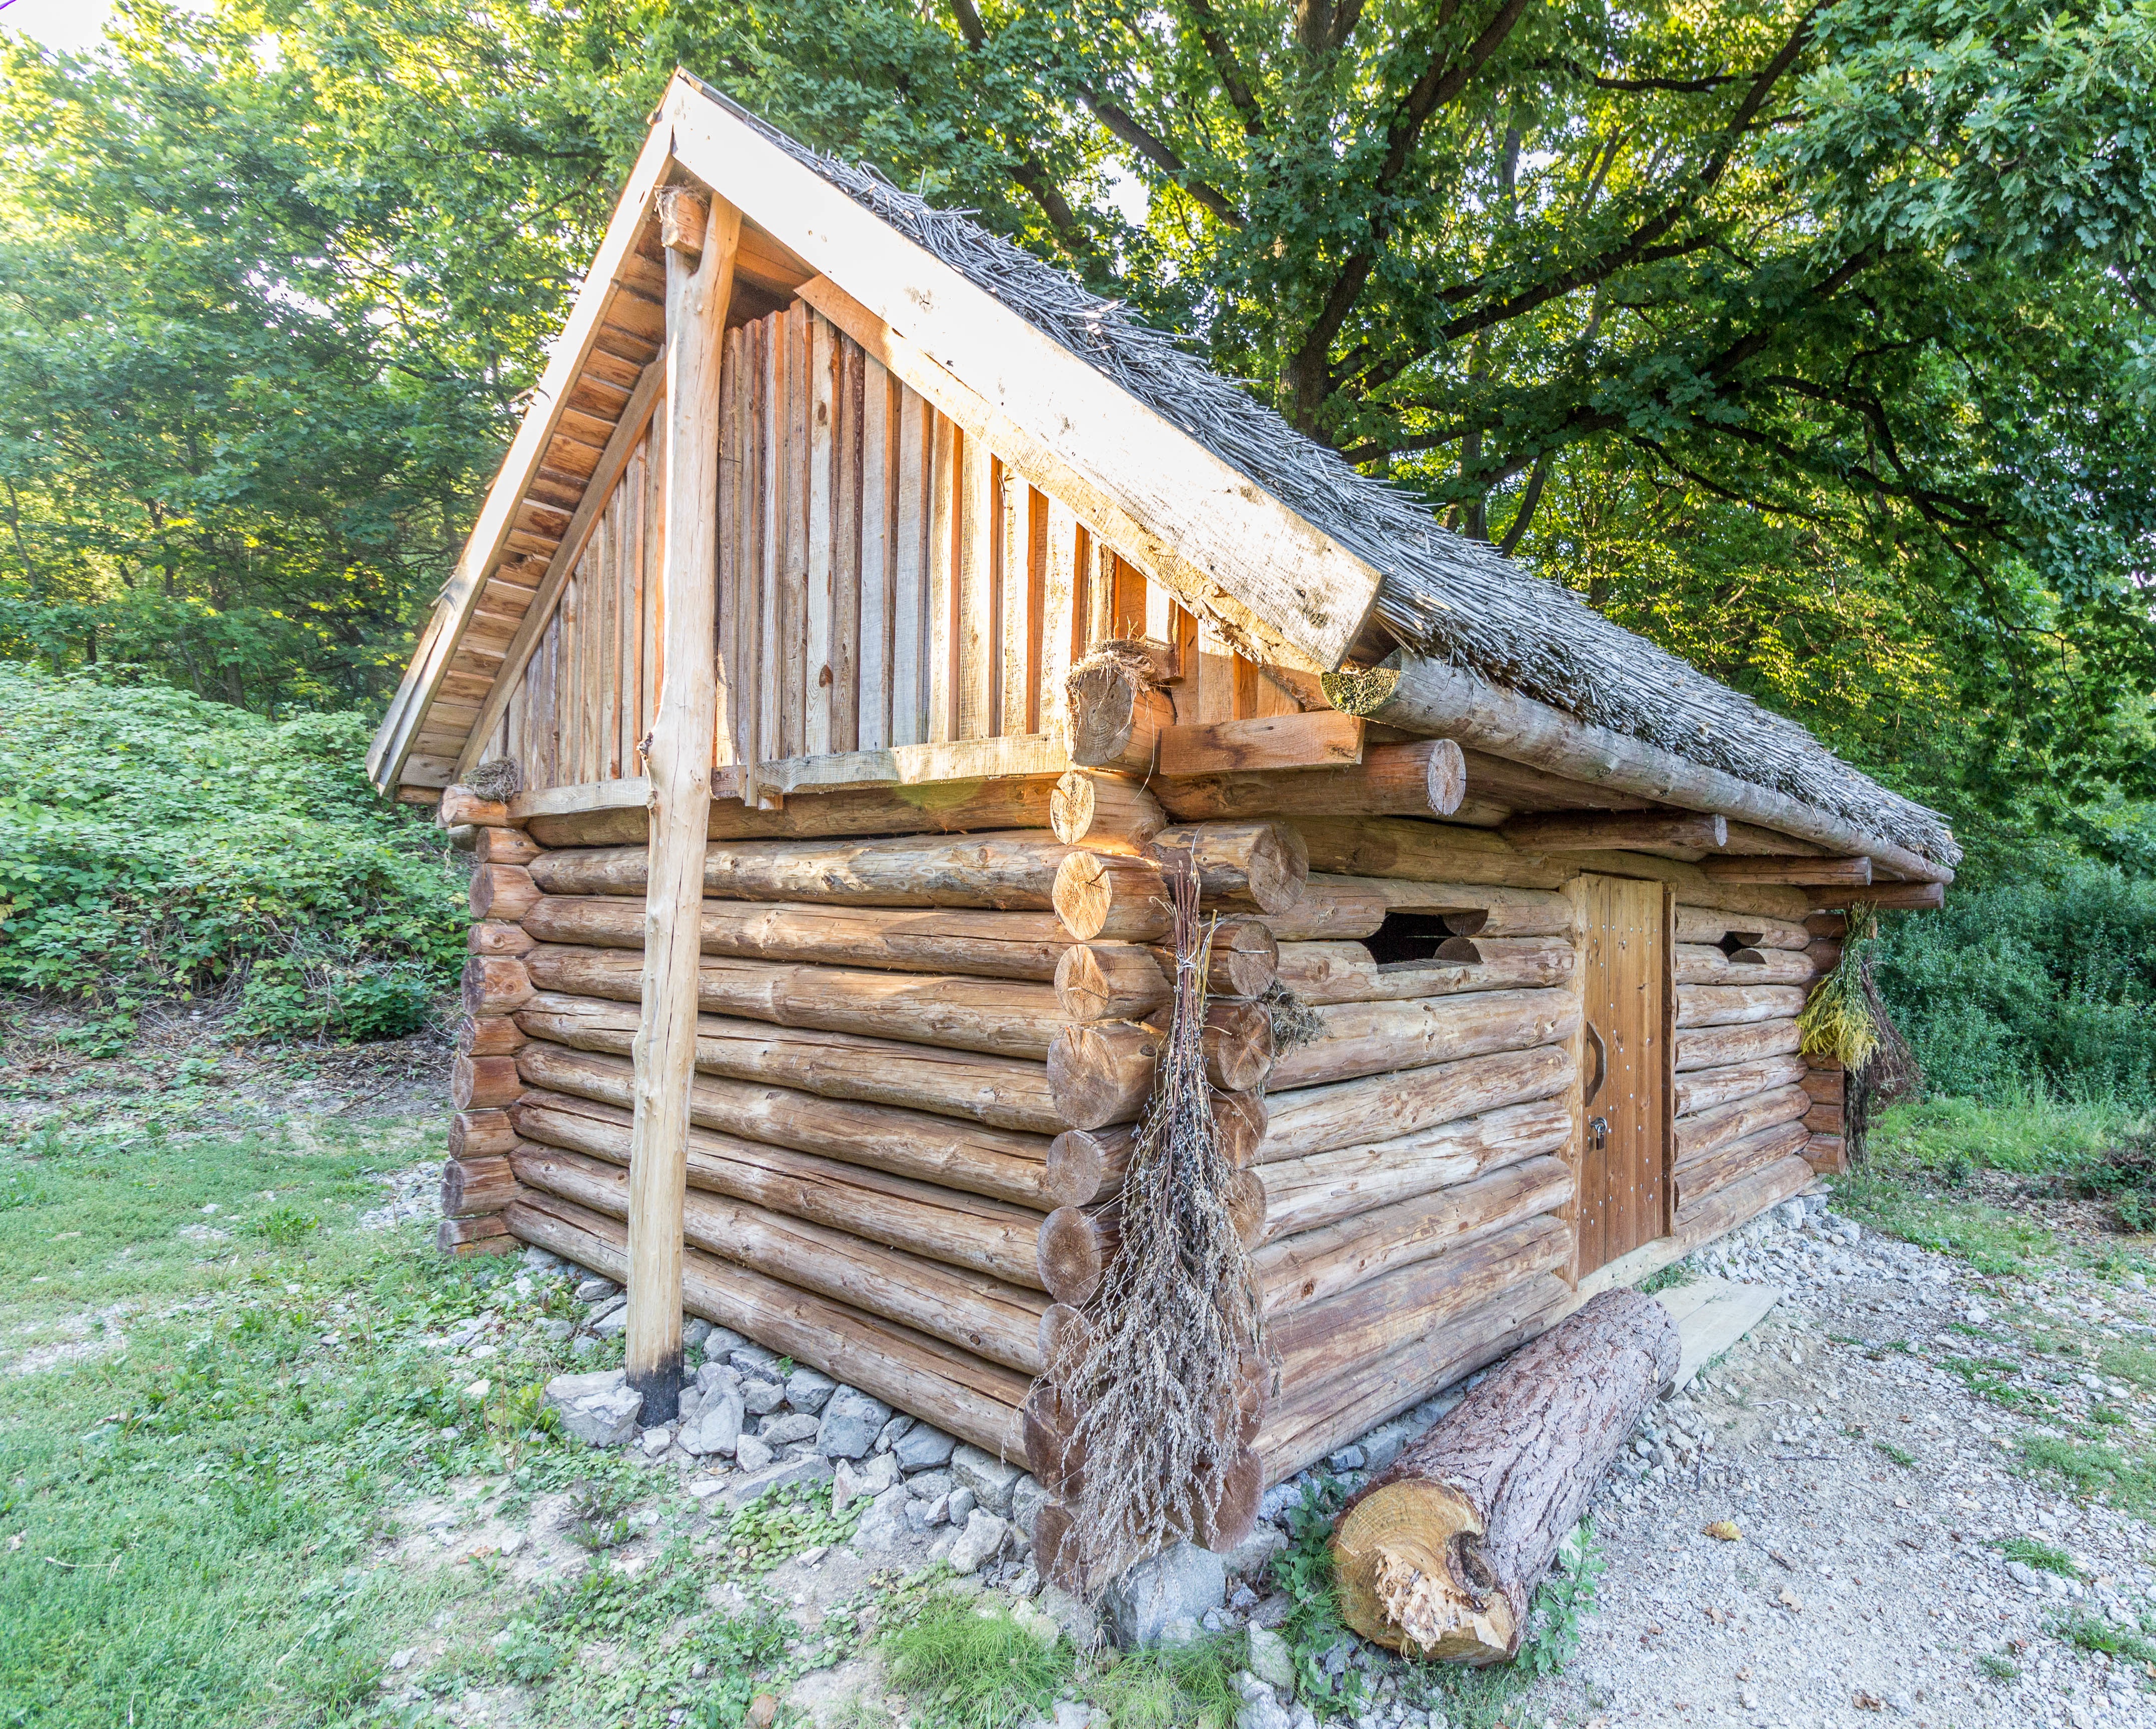
wood, building, shed, hut, shack, cottage, backyard, agriculture, log cabin, outdoor structure